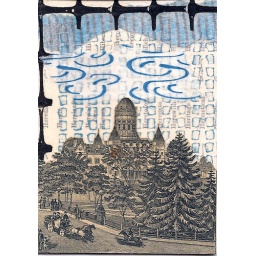
blue sky over Hartford ACEO